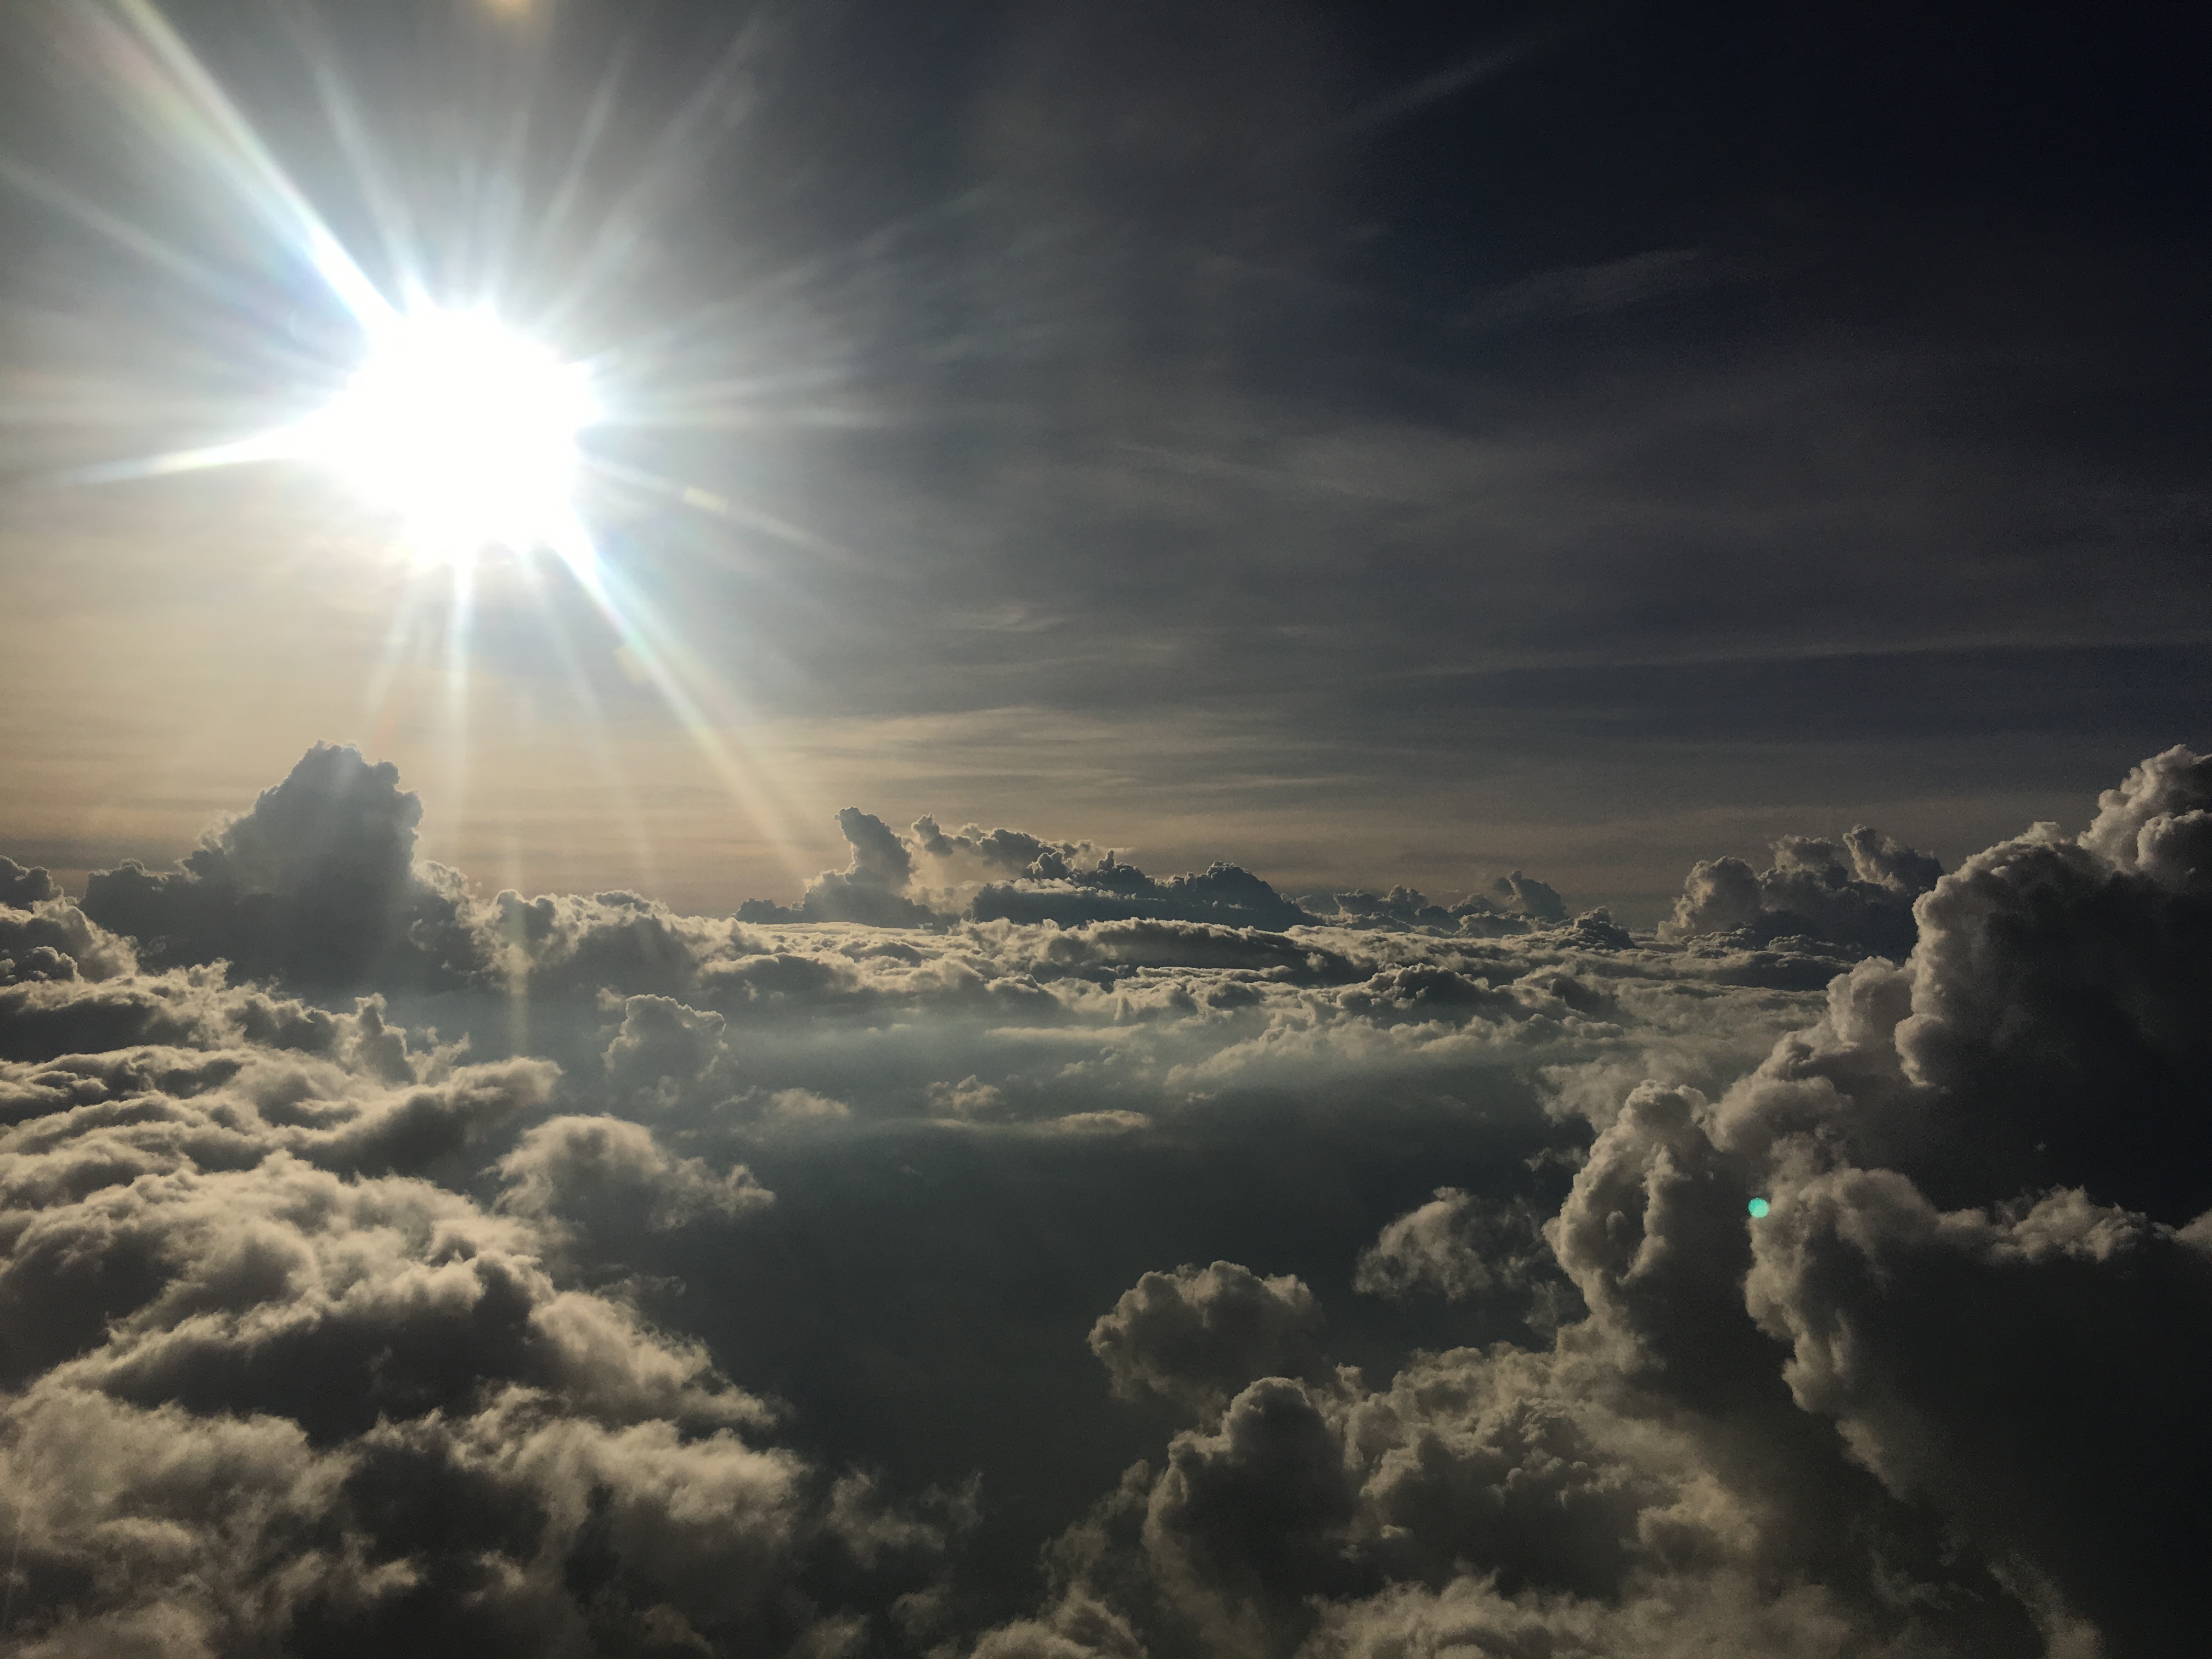
horizon, mountain, light, cloud, sky, sun, sunrise, sunlight, morning, dawn, atmosphere, dusk, darkness, astronomical object, meteorological phenomenon, atmospheric phenomenon, atmosphere of earth